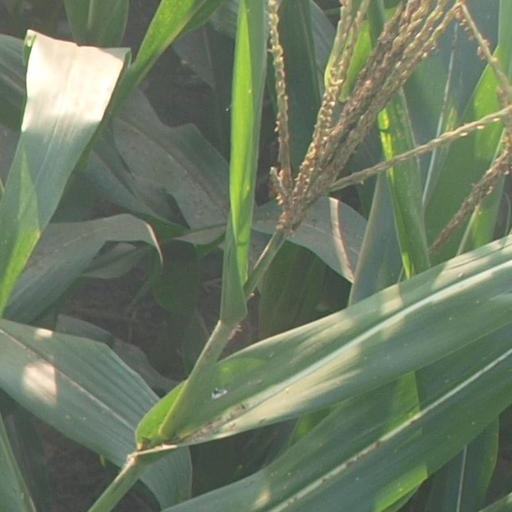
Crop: maize; corn